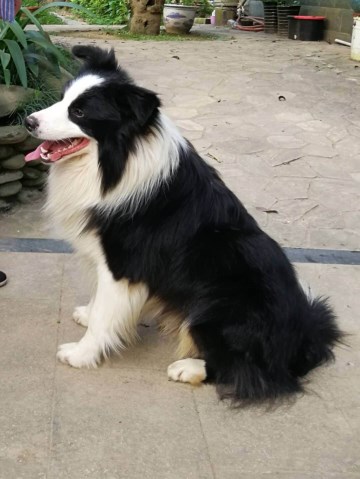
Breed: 2594-n000109-Border_collie